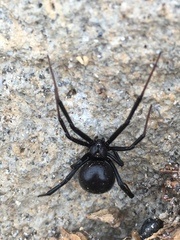
Species: Lactrodectus_hesperus